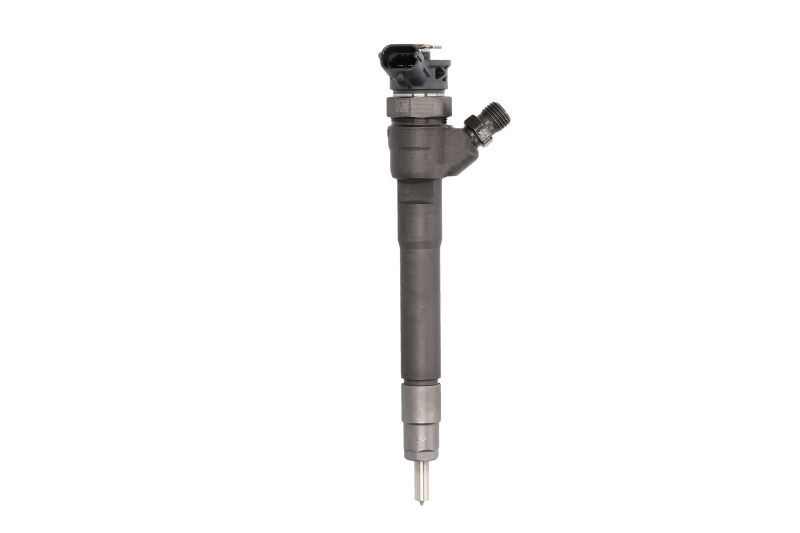
Injector BOSCH 0 986 435 211
Preparare combustibil Rampa comuna (Common Rail) Articol completare/Info suplimentar 2 fara inel etansare Fitment information Vehicles Opel Vivaro B 2020 1.6L l4 Opel Vivaro B 2019 1.6L l4 Opel Vivaro B 2018 1.6L l4 Opel Vivaro B 2017 1.6L l4 Opel Vivaro B 2016 1.6L l4 Opel Vivaro B 2015 1.6L l4 Opel Vivaro B 2014 1.6L l4 Renault Fluence 2020 1.6L l4 Renault Fluence 2019 1.6L l4 Renault Fluence 2018 1.6L l4 Renault Fluence 2017 1.6L l4 Renault Fluence 2016 1.6L l4 Renault Fluence 2015 1.6L l4 Renault Fluence 2014 1.6L l4 Renault Grand Scenic 2020 1.6L l4 Renault Grand Scenic 2019 1.6L l4 Renault Grand Scenic 2018 1.6L l4 Renault Grand Scenic 2017 1.6L l4 Renault Grand Scenic 2016 1.6L l4 Renault Grand Scenic 2015 1.6L l4 Renault Grand Scenic 2014 1.6L l4 Renault Grand Scenic 2013 1.6L l4 Renault Grand Scenic 2012 1.6L l4 Renault Grand Scenic 2011 1.6L l4 Renault Megane 2020 1.6L l4 Renault Megane 2019 1.6L l4 Renault Megane 2018 1.6L l4 Renault Megane 2017 1.6L l4 Renault Megane 2016 1.6L l4 Renault Megane 2015 1.6L l4 Renault Megane 2014 1.6L l4 Renault Megane 2013 1.6L l4 Renault Megane 2012 1.6L l4 Renault Megane 2011 1.6L l4 Renault Scenic 2020 1.6L l4 Renault Scenic 2019 1.6L l4 Renault Scenic 2018 1.6L l4 Renault Scenic 2017 1.6L l4 Renault Scenic 2016 1.6L l4 Renault Scenic 2015 1.6L l4 Renault Scenic 2014 1.6L l4 Renault Scenic 2013 1.6L l4 Renault Scenic 2012 1.6L l4 Renault Scenic 2011 1.6L l4 Renault Trafic 2020 1.6L l4 Renault Trafic 2019 1.6L l4 Renault Trafic 2018 1.6L l4 Renault Trafic 2017 1.6L l4 Renault Trafic 2016 1.6L l4 Renault Trafic 2015 1.6L l4 Renault Trafic 2014 1.6L l4 Series B, BZ0*, BZ1*, DZ0*, DZ1*, EZ0*, EZ1*, FG*, III, JG*, JZ0*, JZ1*, KZ0*, KZ1*, L3*, X38, X82 Chassis numbers 03, 05, 06, BZ00, BZ12, DZ00, EZ00, FG*, JG*, JZ00, JZ12, KZ00, KZ12, L3* Engine codes R9M 402, R9M 404, R9M 408, R9M 413, R9M 414, R9M 450, R9M 452, R9M415 Body types Bus Cab & Chassis Cargo Van Convertible Coupe Hatchback Passenger Van Sedan Standard Passenger Van Wagon
Brand: Bosch
Category: Vehicles & Parts > Vehicle Parts & Accessories > Motor Vehicle Parts > Motor Vehicle Fuel Systems > Fuel Injectors